Brandur Enni

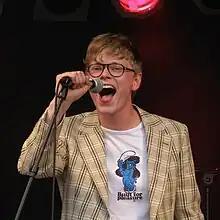
Brandur Enni (2009)

Brandur Helgason Enni (born 15 April 1989), is a Faroese singer, songwriter, composer, and musician. He plays guitar, trumpet, piano and flugelhorn. In August 2006, he moved to Sweden, where he studied music for two years at the Music Production Academy "Musikmakarna". In 2012, he moved back to his hometown Tvøroyri and started to attend the Suduroy High School. Brandur's brother Tróndur Enni is also a singer and songwriter and plays several instruments; he is well known in the Faroe Islands and sometimes performs with Frændur singer Eyðun Nolsøe. At the Midsummer Festival in Tvøroyri, the two brothers Brandur and Tróndur performed together on stage along with other Faroese musicians.